Emerald Tablet

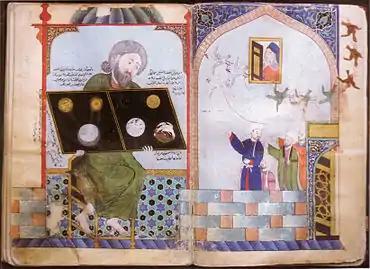
Fourteenth-century depiction of Ibn Umayl's discovery story in a pyramid from manuscript "Book of the Silvery Water and the Starry Earth". (man. Topkapı Palace Library, man. "Ahmet III 2075").

The oldest version of the "Emerald Tablet" is found as an appendix in an encyclopaedic treatise on natural philosophy meant as a cosmogony. It is believed to have been compiled in Arabic in the late eighth or early ninth century. The treatise bears the title "Book of the Secret of Creation and the Craft of Nature". Some scholars consider it plausible that this work is a translation of a much older Greek or Syriac original, although no such manuscript is known. At the same time others think it is more likely that it was an original Arabic composition based on older materials. The Arabic text presents itself as a translation of a work by Apollonius of Tyana. Pseudepigraphal attributions to Apollonius were common in medieval Arabic texts on magic, astrology, and alchemy. If the "Tablet" originally hailed from a pseudo-Apollonian context, it could be considered a text of late antiquity, like other such works.